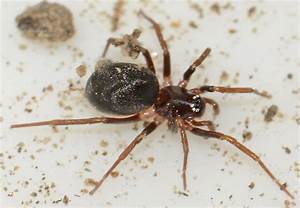
Label: ragno